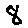
Label: 8